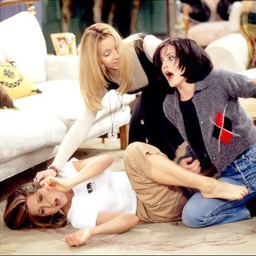
the types of friend every woman needs